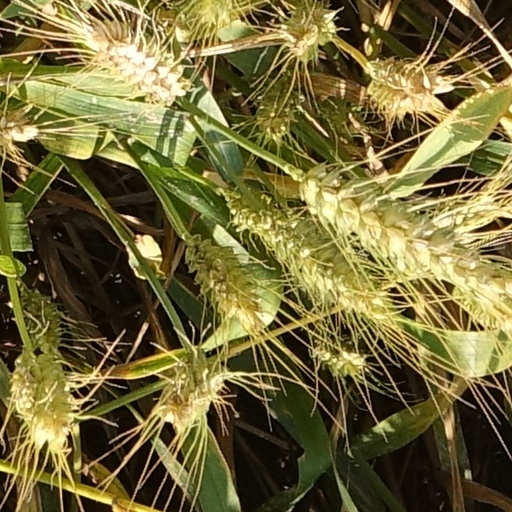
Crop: wheat